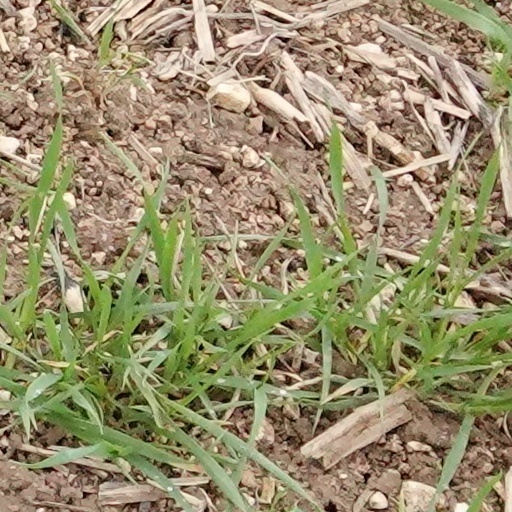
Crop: wheat